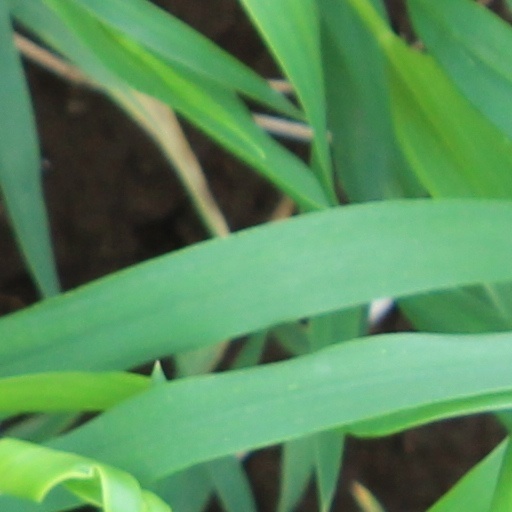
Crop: wheat